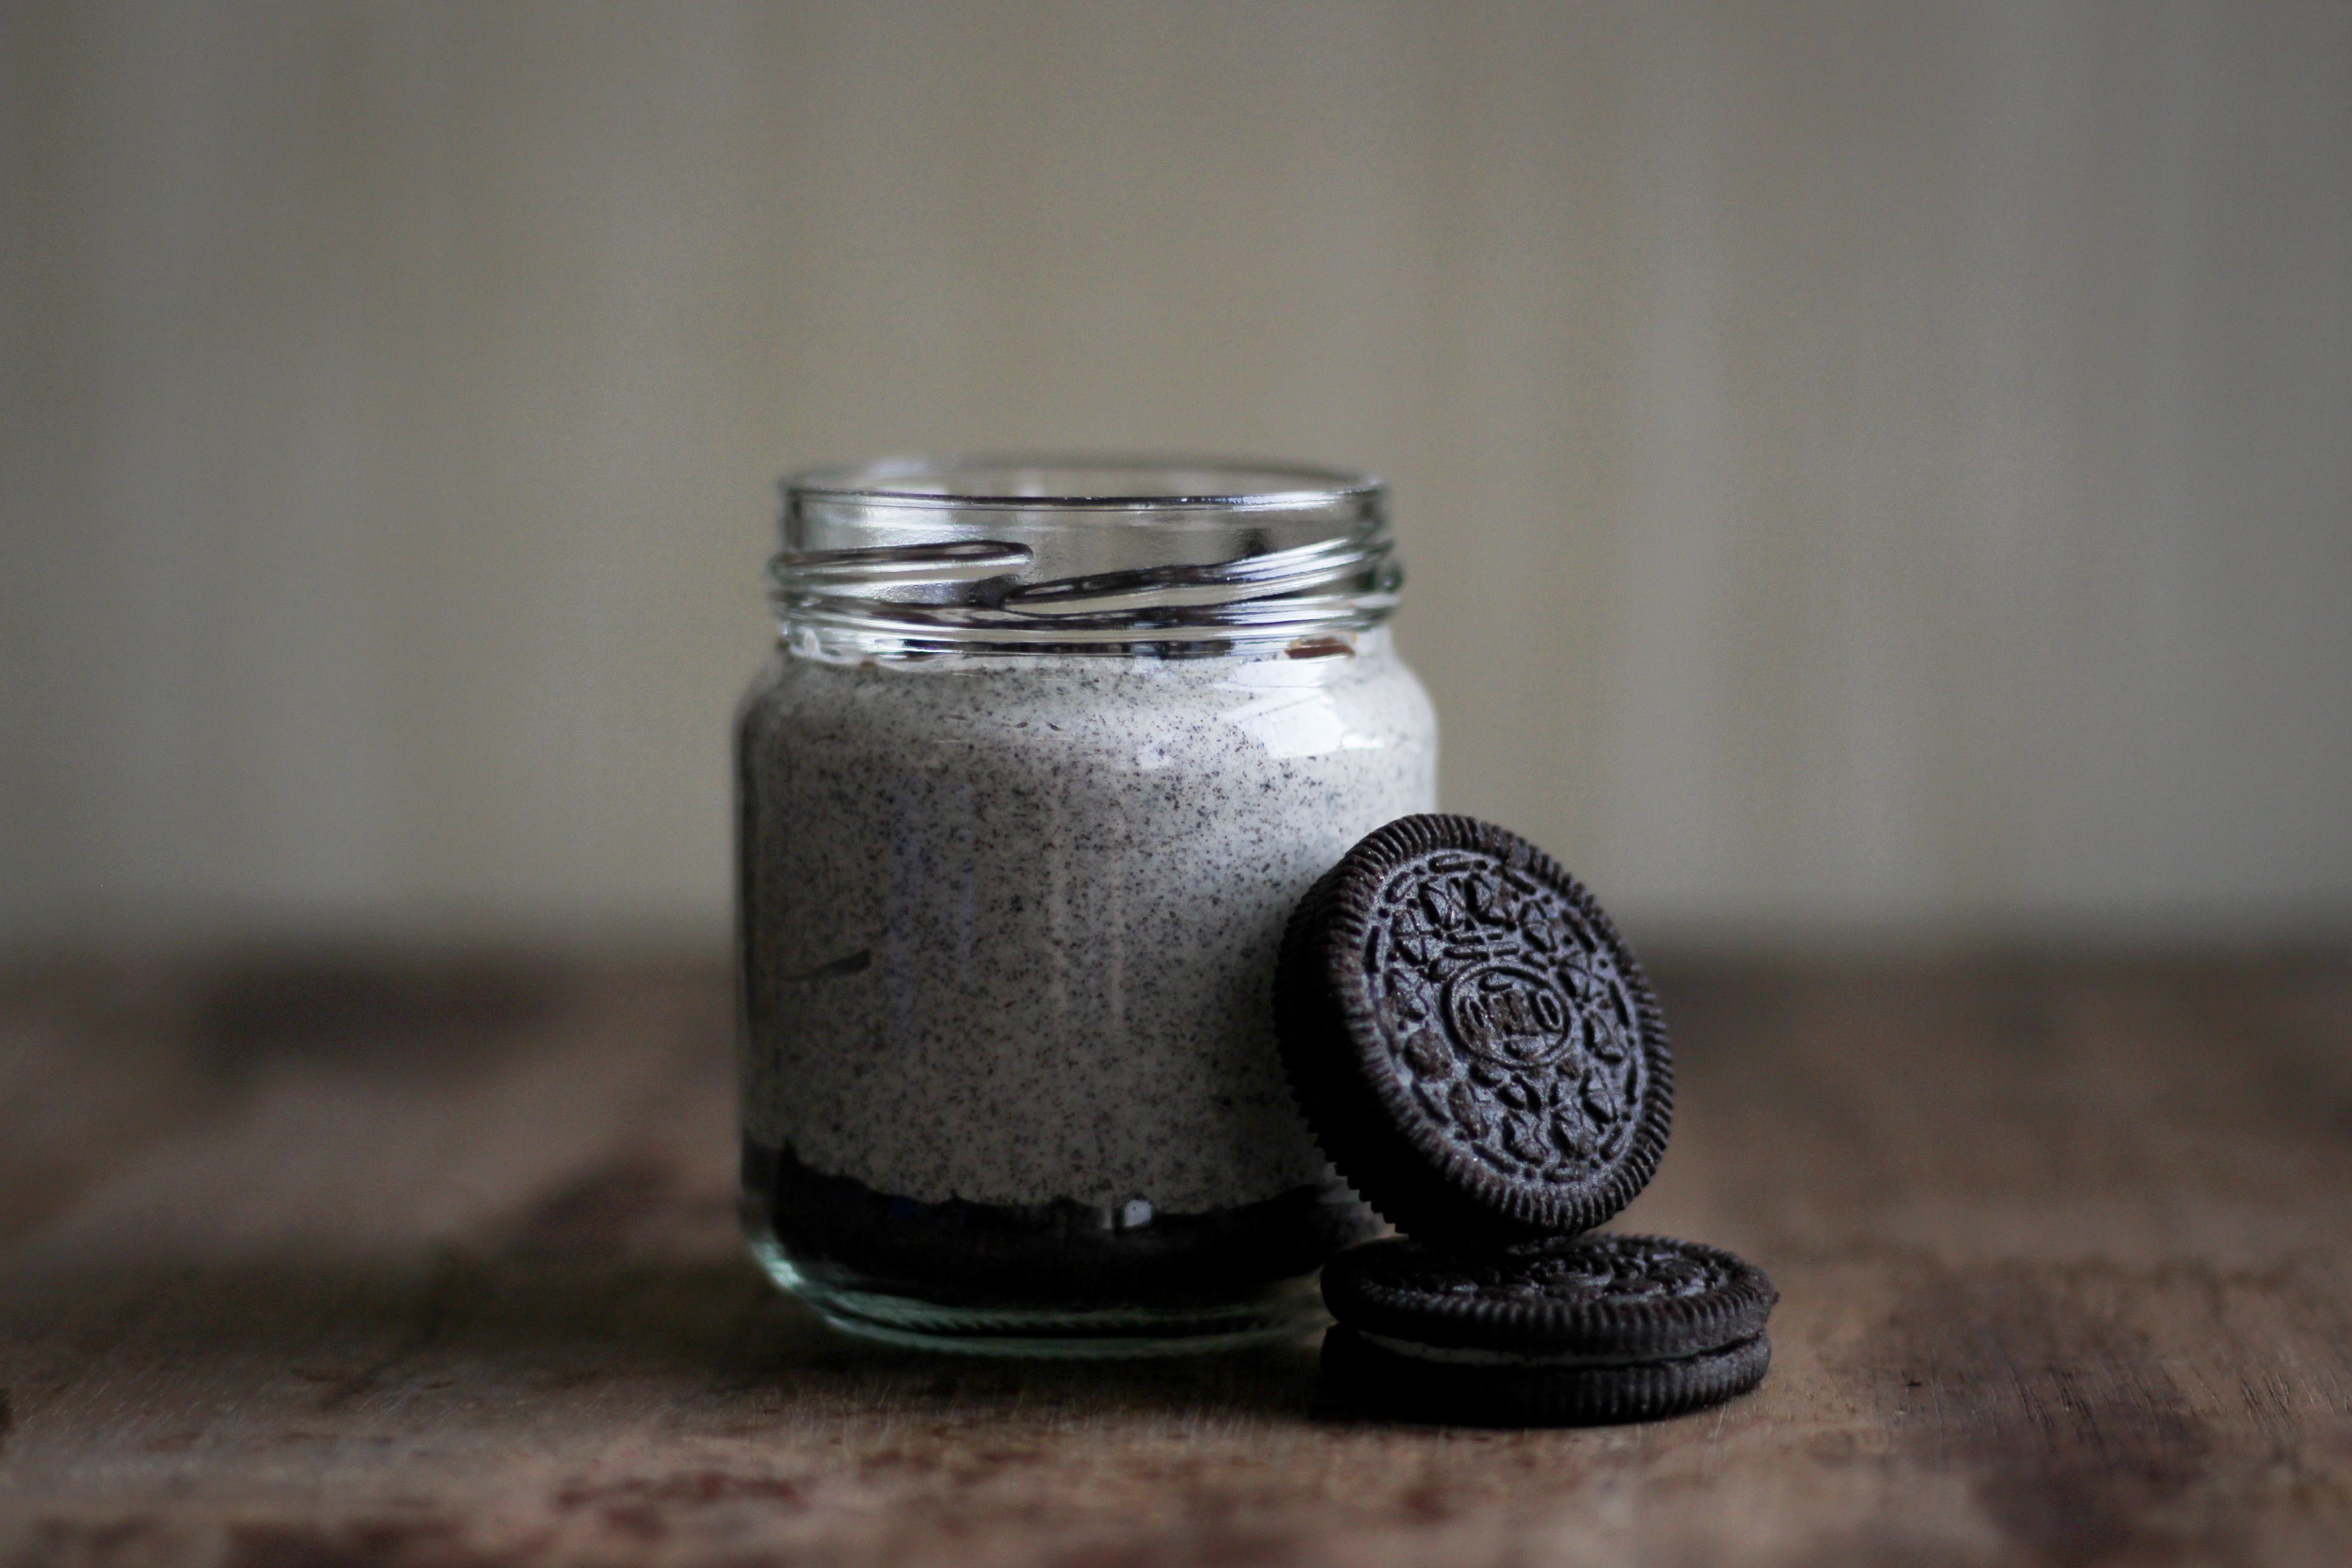
glass, drink, bottle, cookie, dessert, lighting, mason jar, container, oreo, drinkware